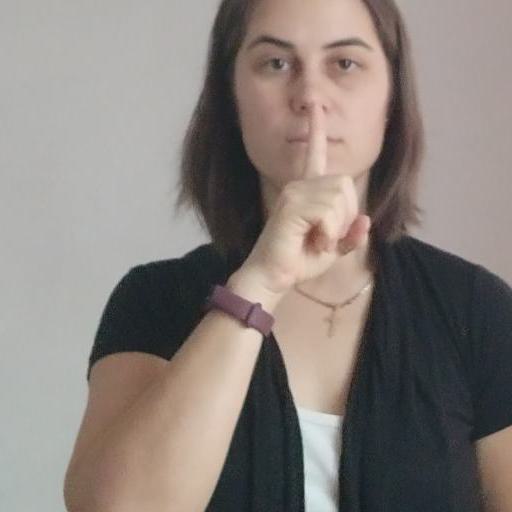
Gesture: mute